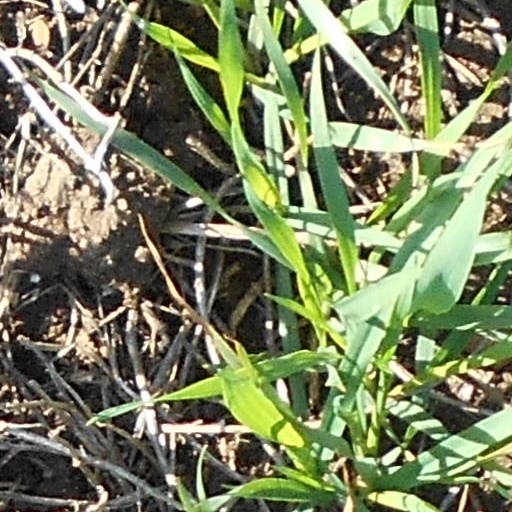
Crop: wheat